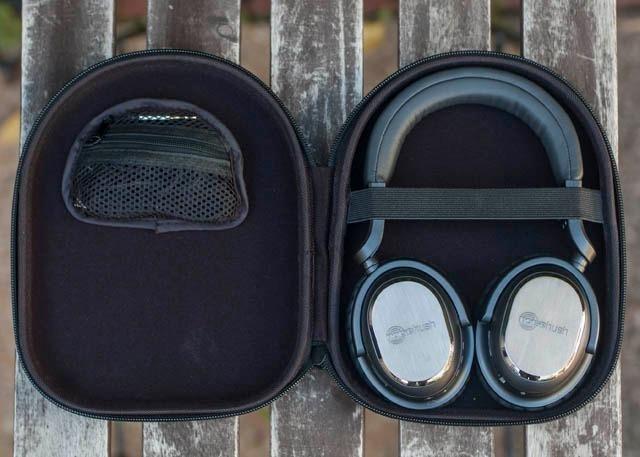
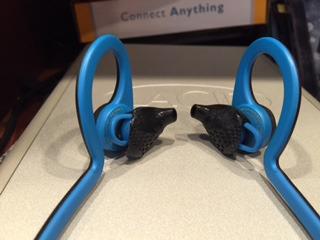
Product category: headphones
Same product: no